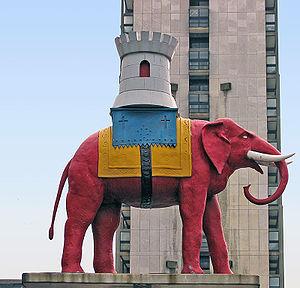
Elephant and Castle est un carrefour important au sud de Londres qui a donné son nom au quartier environnant.